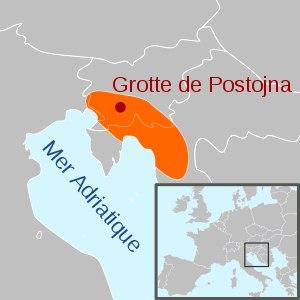
Leptodirus hochenwartii, est une espèce de coléoptères de la famille des Leiodidae, la seule du genre Leptodirus. Son nom latin est très souvent orthographié L. hohenwarti. C'est une espèce troglobie, remarquablement adaptée à son environnement : elle est endémique de la partie occidentale des Alpes dinariques et habite les grottes karstiques de Croatie, de Slovénie ainsi que d'une petite partie de l'Italie. Elle mesure près d'un centimètre de longueur et son écologie est globalement très mal connue.